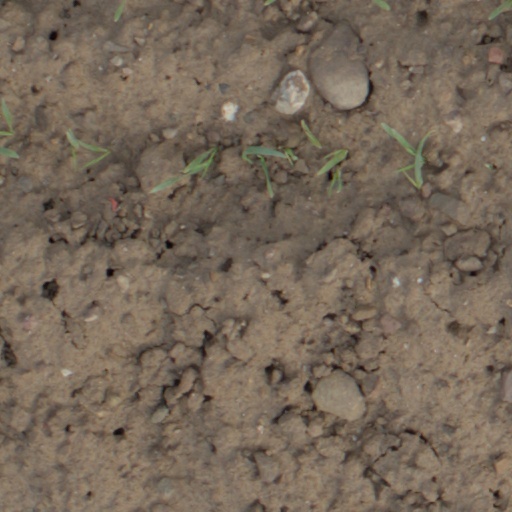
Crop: wheat